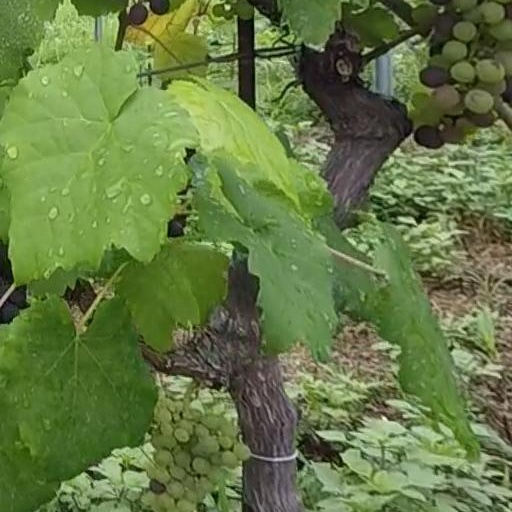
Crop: grape